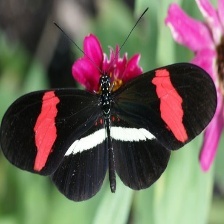
Species: RED POSTMAN
Butterfly family (ImageNet category): monarch